2013–14 Oklahoma City Thunder season

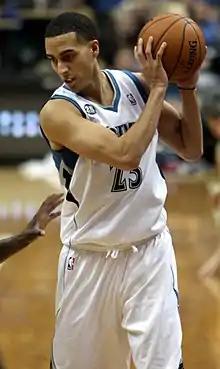
Kevin Martin was signed-and-traded to the Minnesota Timberwolves.

On June 27, the Thunder traded the draft rights to Archie Goodwin, the 29th pick, and cash considerations to the Golden State Warriors in exchange for Andre Roberson, the 26th pick. The same day, the Thunder traded cash considerations to the Portland Trail Blazers in exchange for Grant Jerrett, the 40th pick.